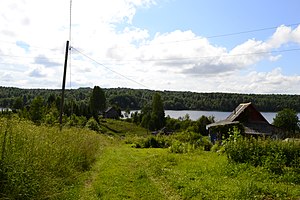
Vepsere / Historie / Efterkrigstiden
Vepsisk landskab i 2017.
Vepser er et østersøfinsk folk, som bor i den Karelske republik og omkring Vologda i Rusland. Deres oprindelige sprog er vepsisk. Vepsernes antal skønnes at være omkring 12.000. Vepsernes nærmeste slægninge er karelere, finner og estere. Vepserne er fordelt på tre forksellige grupper: onegavepser omkring Onegasøen, centralvepser og, syd for Skt. Petersborg, sydvepser. Trods forskelle er de vepsiske dialekter indbyrdes forståelige.